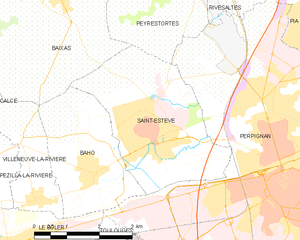
Carte des communes françaises
Saint-Estève est une commune française située dans le département des Pyrénées-Orientales, en région Occitanie.